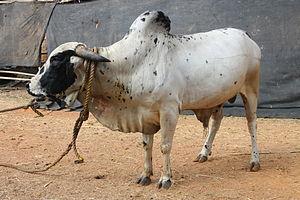
La dangi est une race bovine indienne. Elle appartient à la sous-espèce zébuine de Bos taurus.